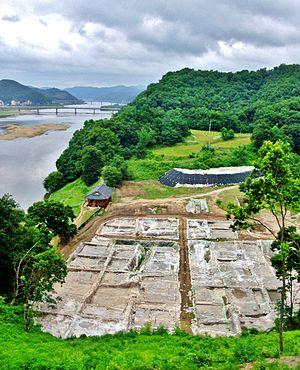
Les aires historiques de Baekje regroupent 8 sites situés dans l'ouest de la Corée du Sud à Gongju, Buyeo et Iksan qui ont été classés dans la liste du patrimoine mondial de l'UNESCO en 2015. Ils sont représentatifs de la dernière période du royaume de Baekje entre les années 475 et 660. Ce sont les forteresses Gongsanseong et Busosanseong, les temples Jeongnimsa et Mireuksa, les tombes royales de Songsan-ri et de Neungsan-ri, les remparts de Naseong et les sites archéologiques de Wanggung-ri et de Gwanbuk-ri.